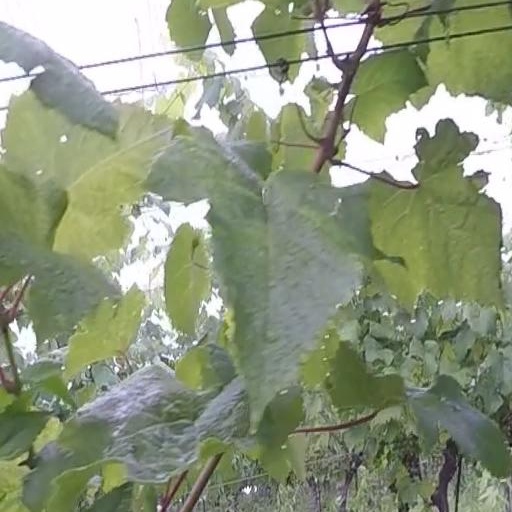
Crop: grape